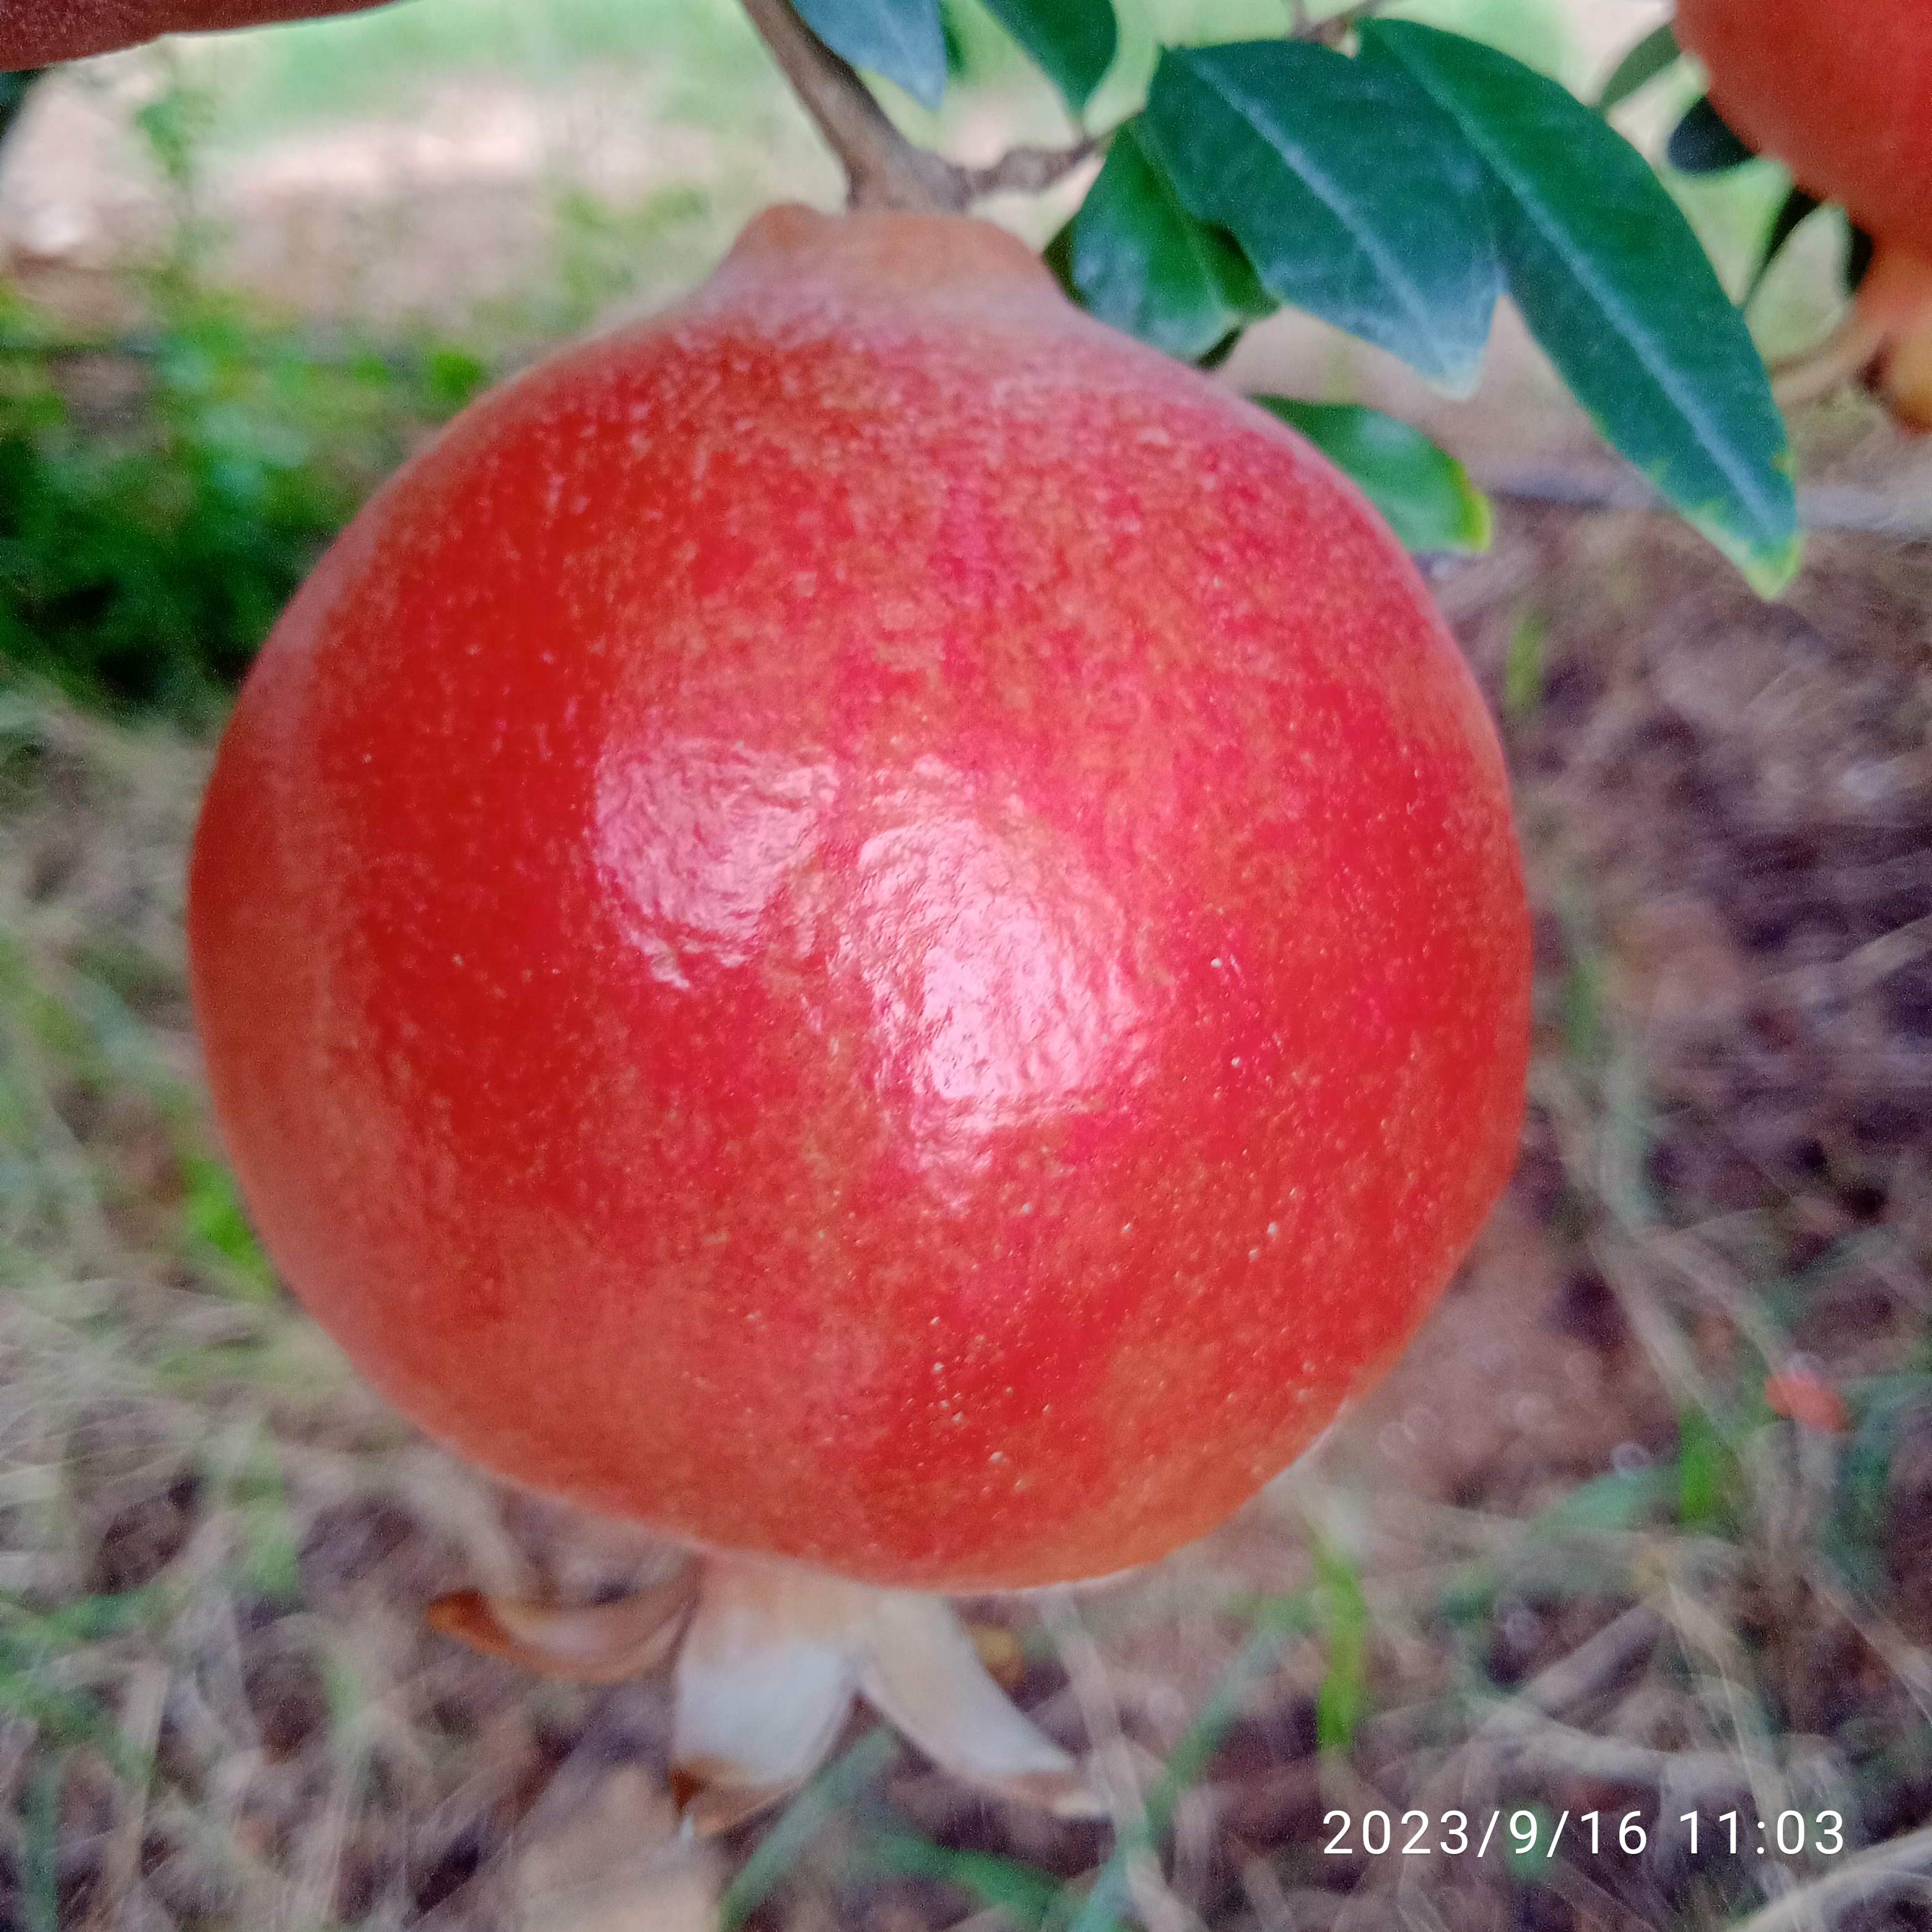
Label: Healthy